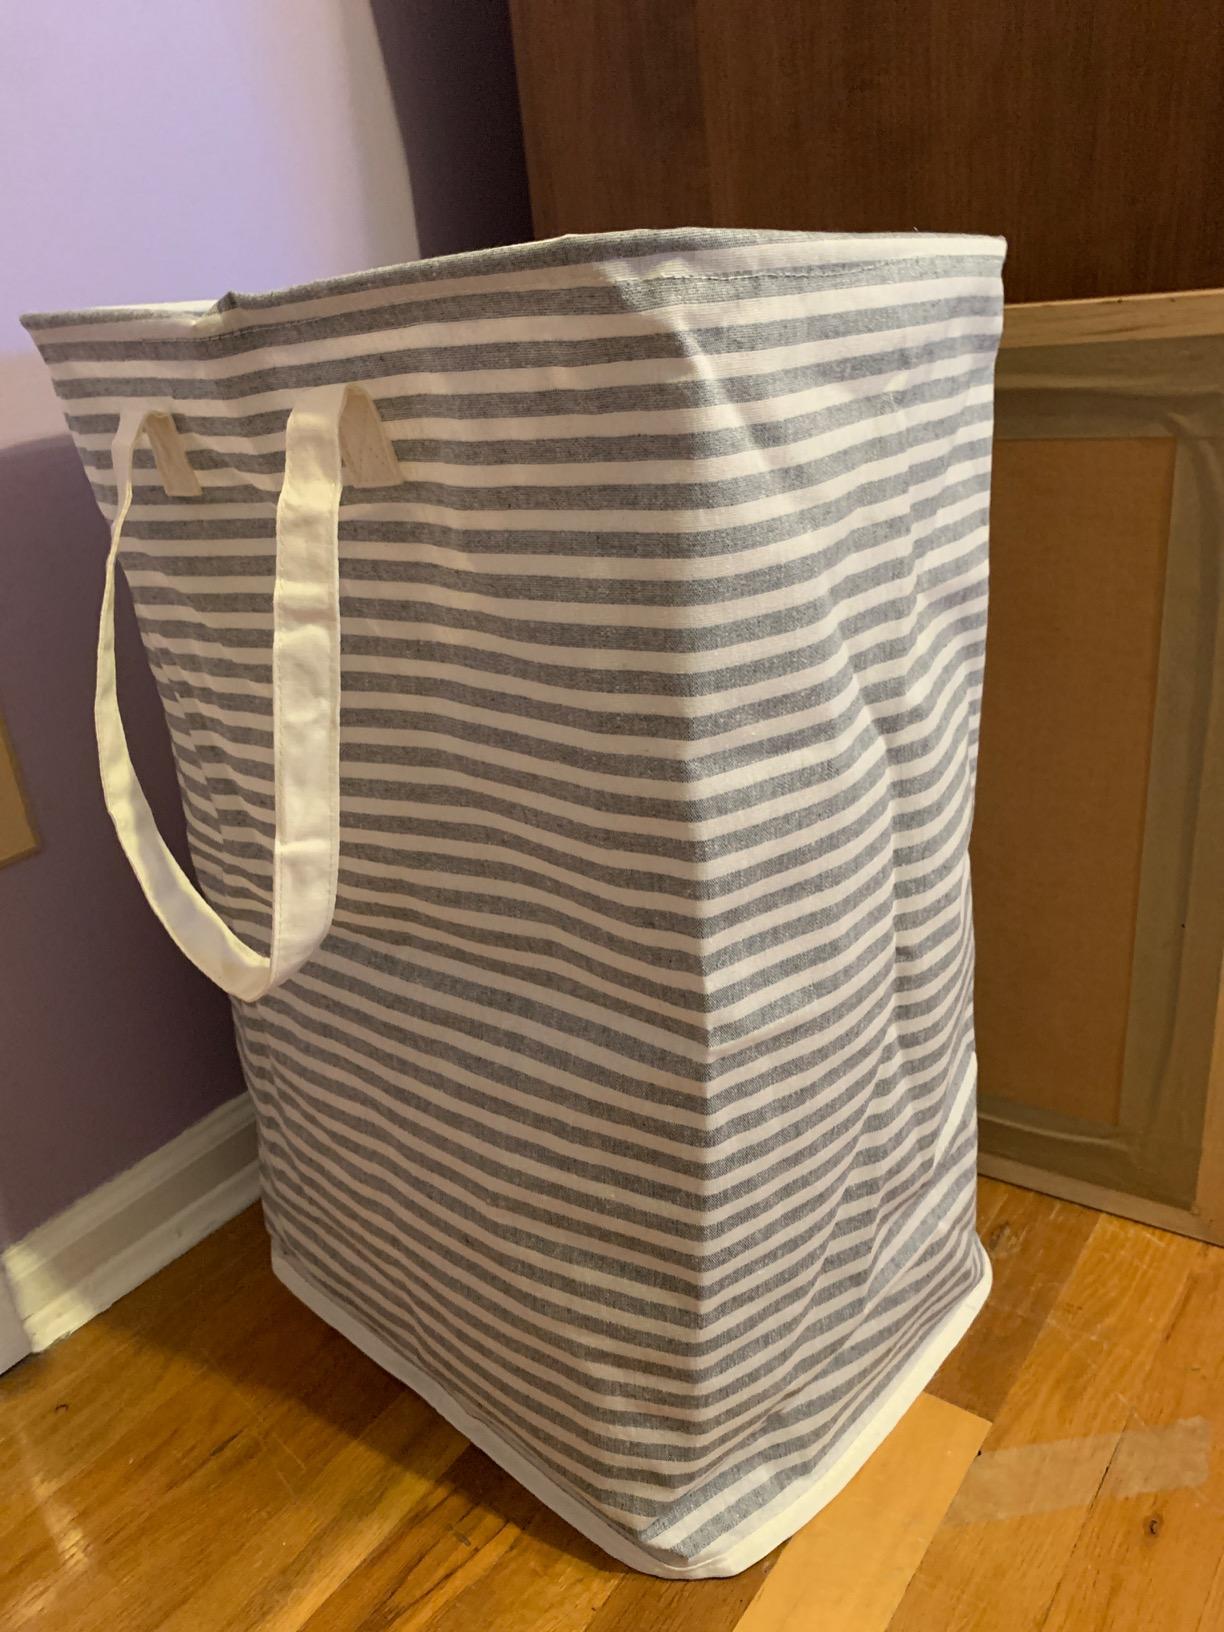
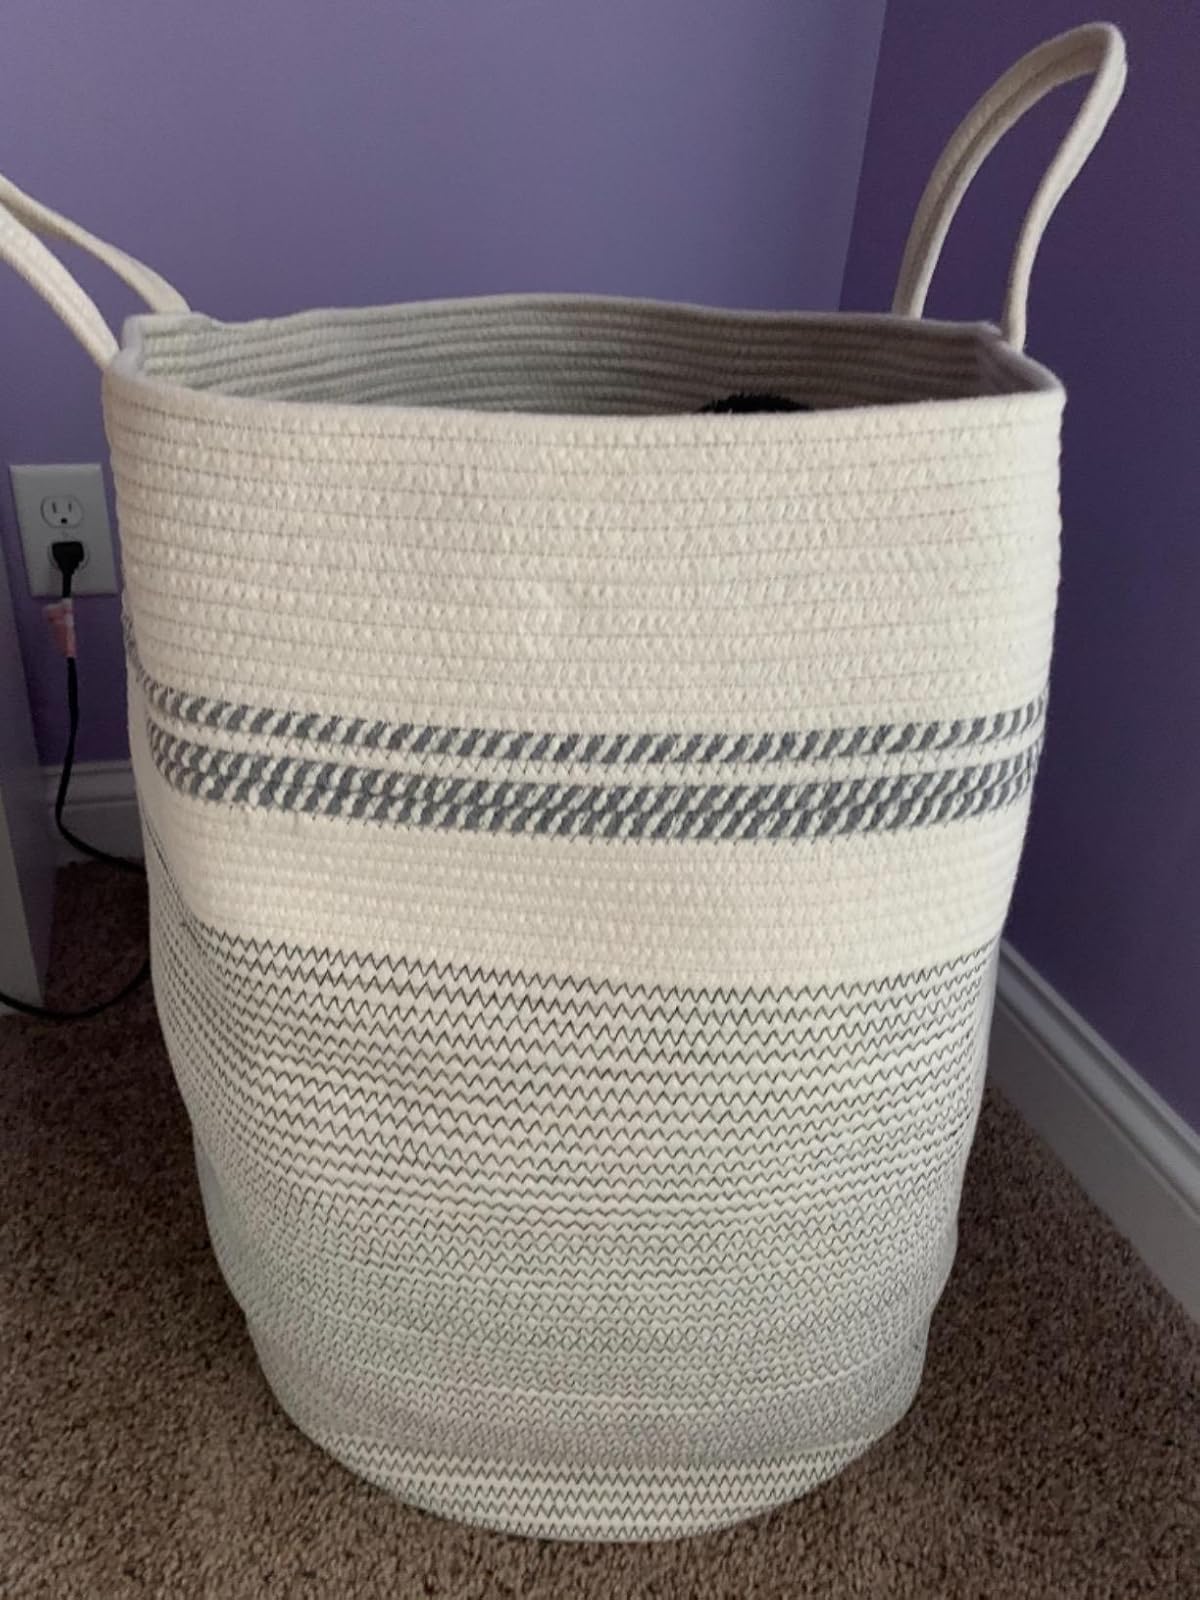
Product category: items_hamper
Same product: no